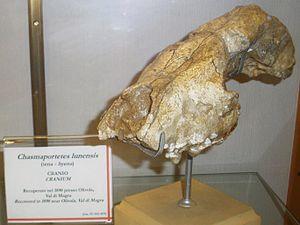
Chasmaporthetes est un genre éteint de carnivore terrestre de la famille des Hyaenidae, qui vivait durant le Pliocène et le Pléistocène inférieur, entre 4,9 millions et 780 000 ans.